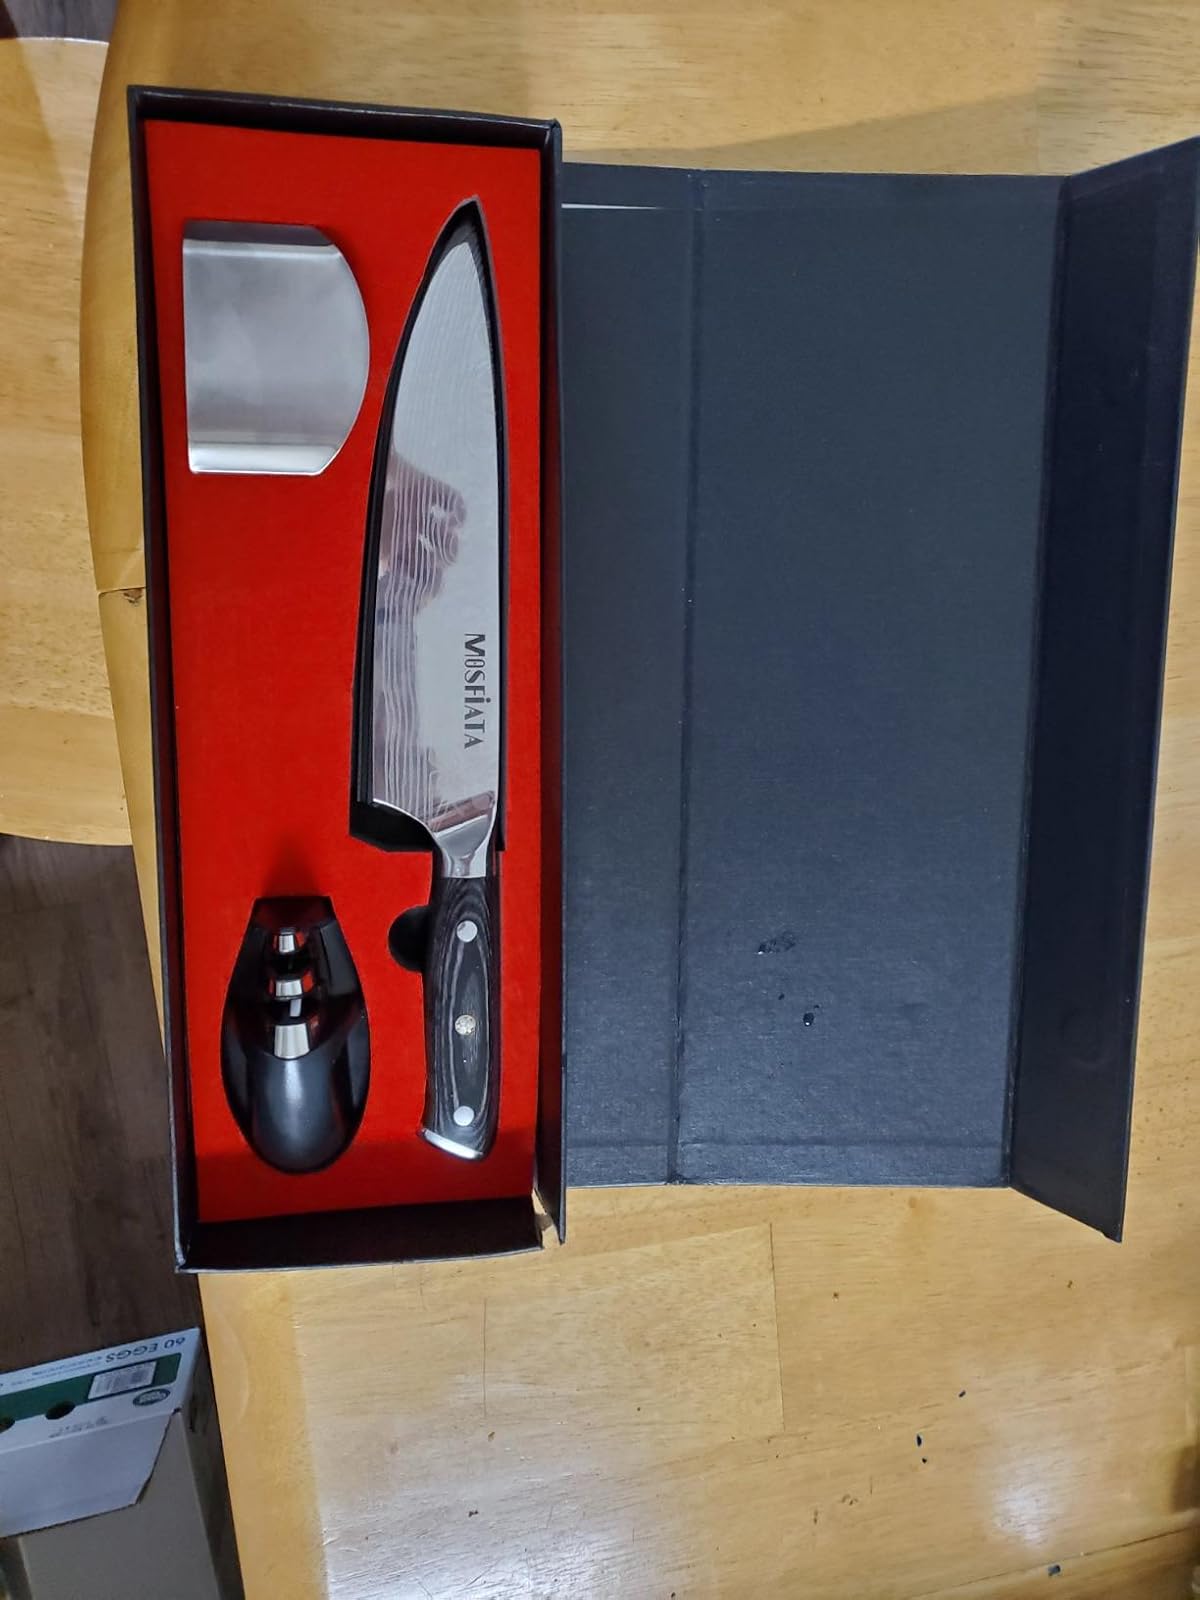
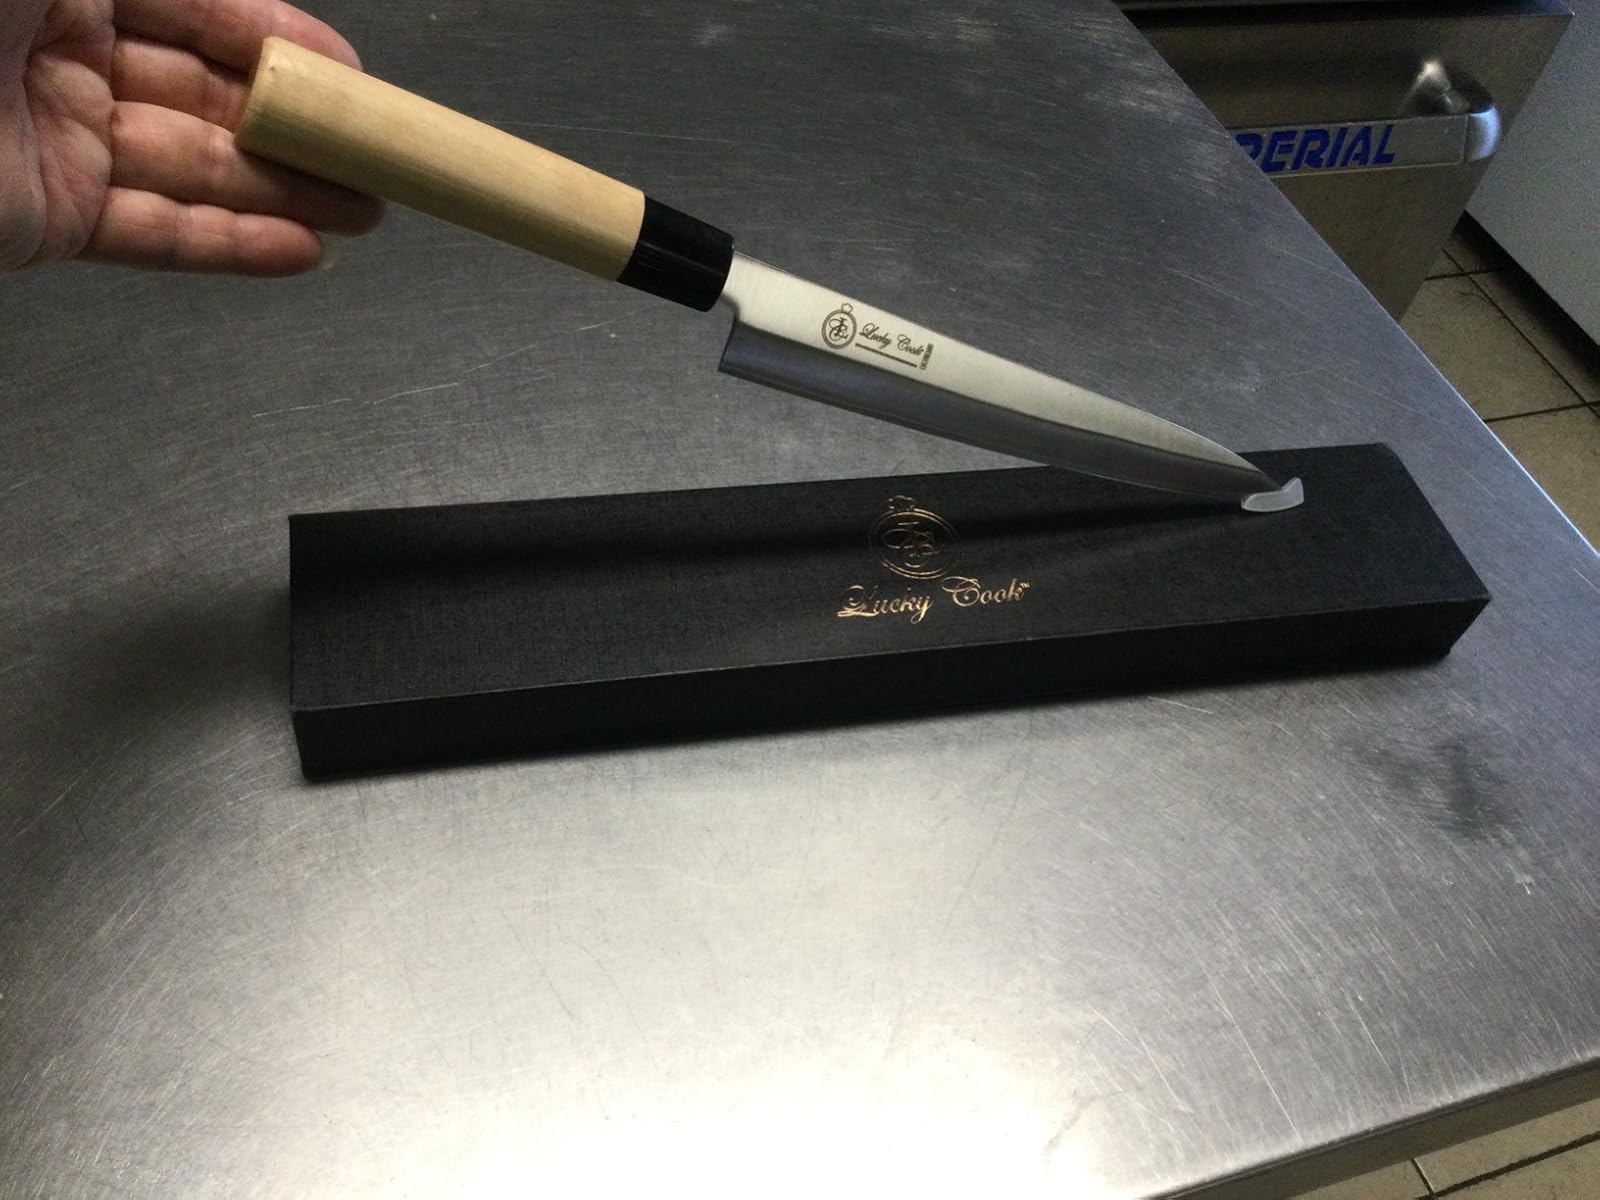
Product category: items_knife
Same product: no